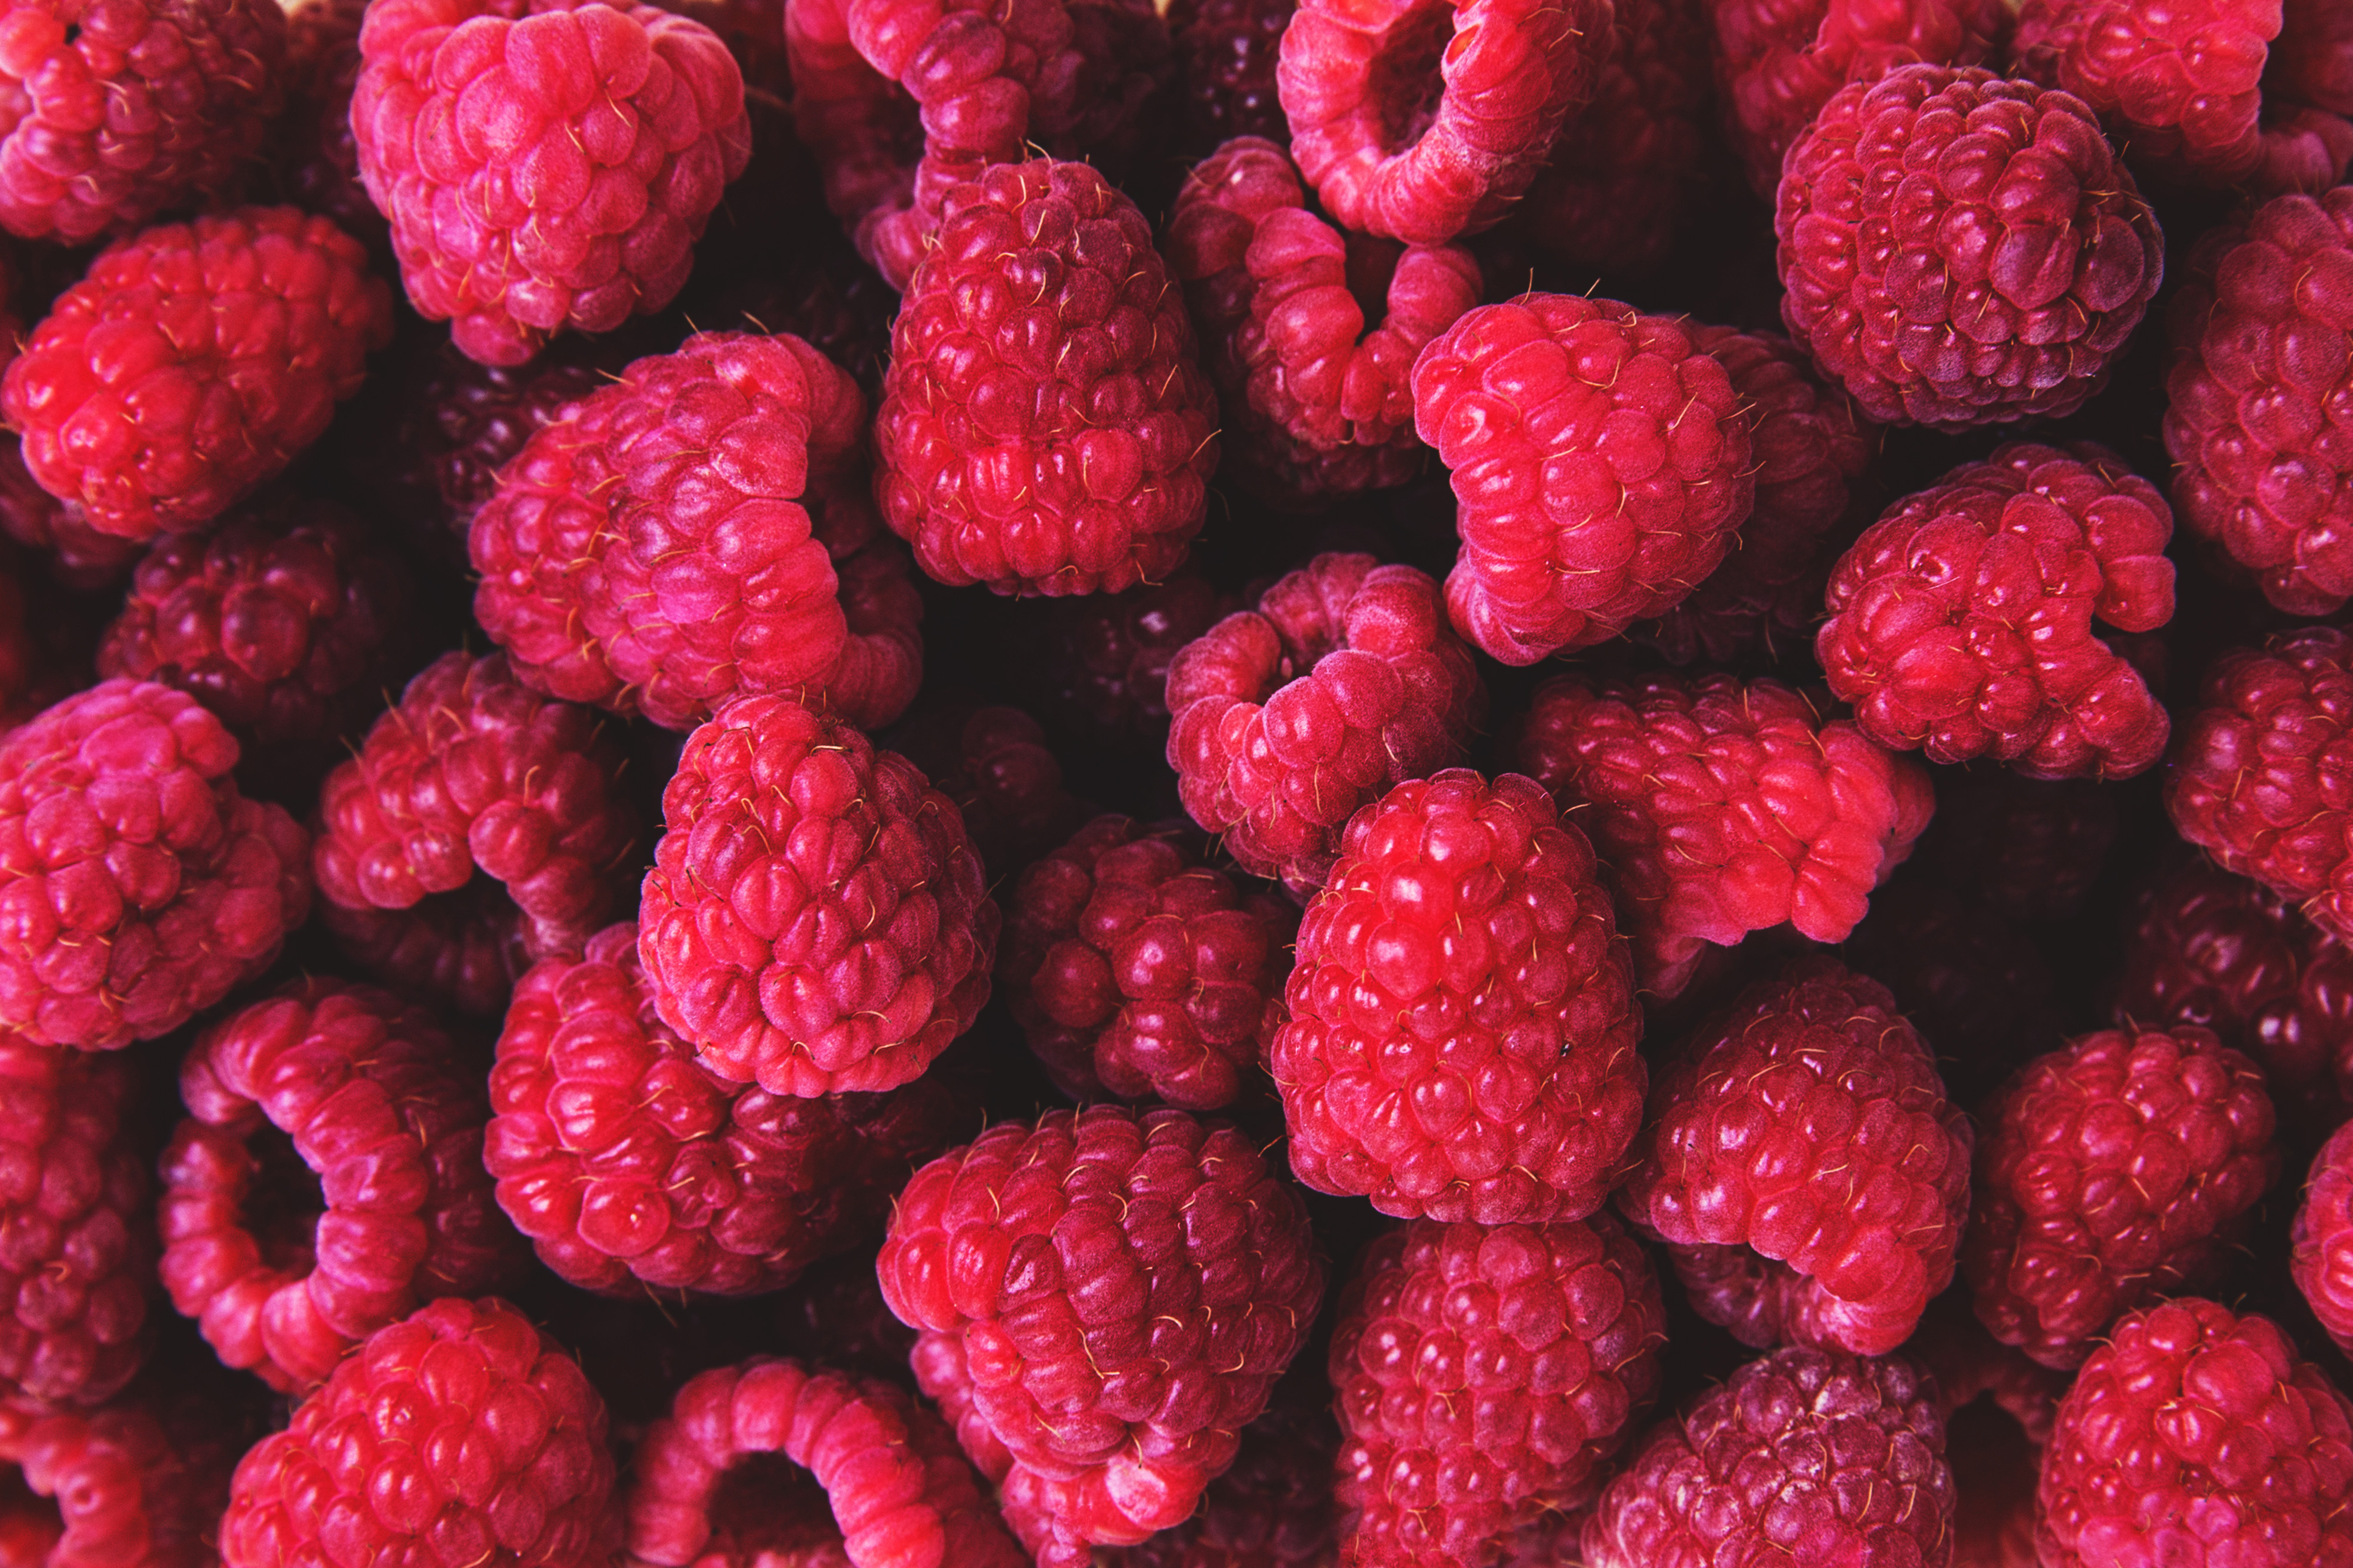
natural foods, berry, raspberry, fruit, frutti di bosco, west indian raspberry, food, red mulberry, rubus, blackberry, tayberry, superfood, loganberry, seedless fruit, plant, Superfruit, boysenberry, local food, wine raspberry, mulberry, Olallieberry, accessory fruit, salmonberry, produce, bramble, subshrub, alpine strawberry, mulberry family, dewberry